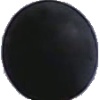
Label: Grape Blue 1